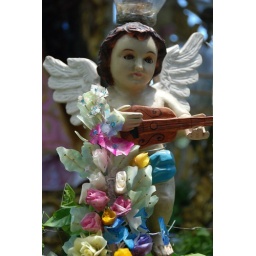
angel in sandiego &amp;quot;caro&amp;quot; flowers made of fish scales